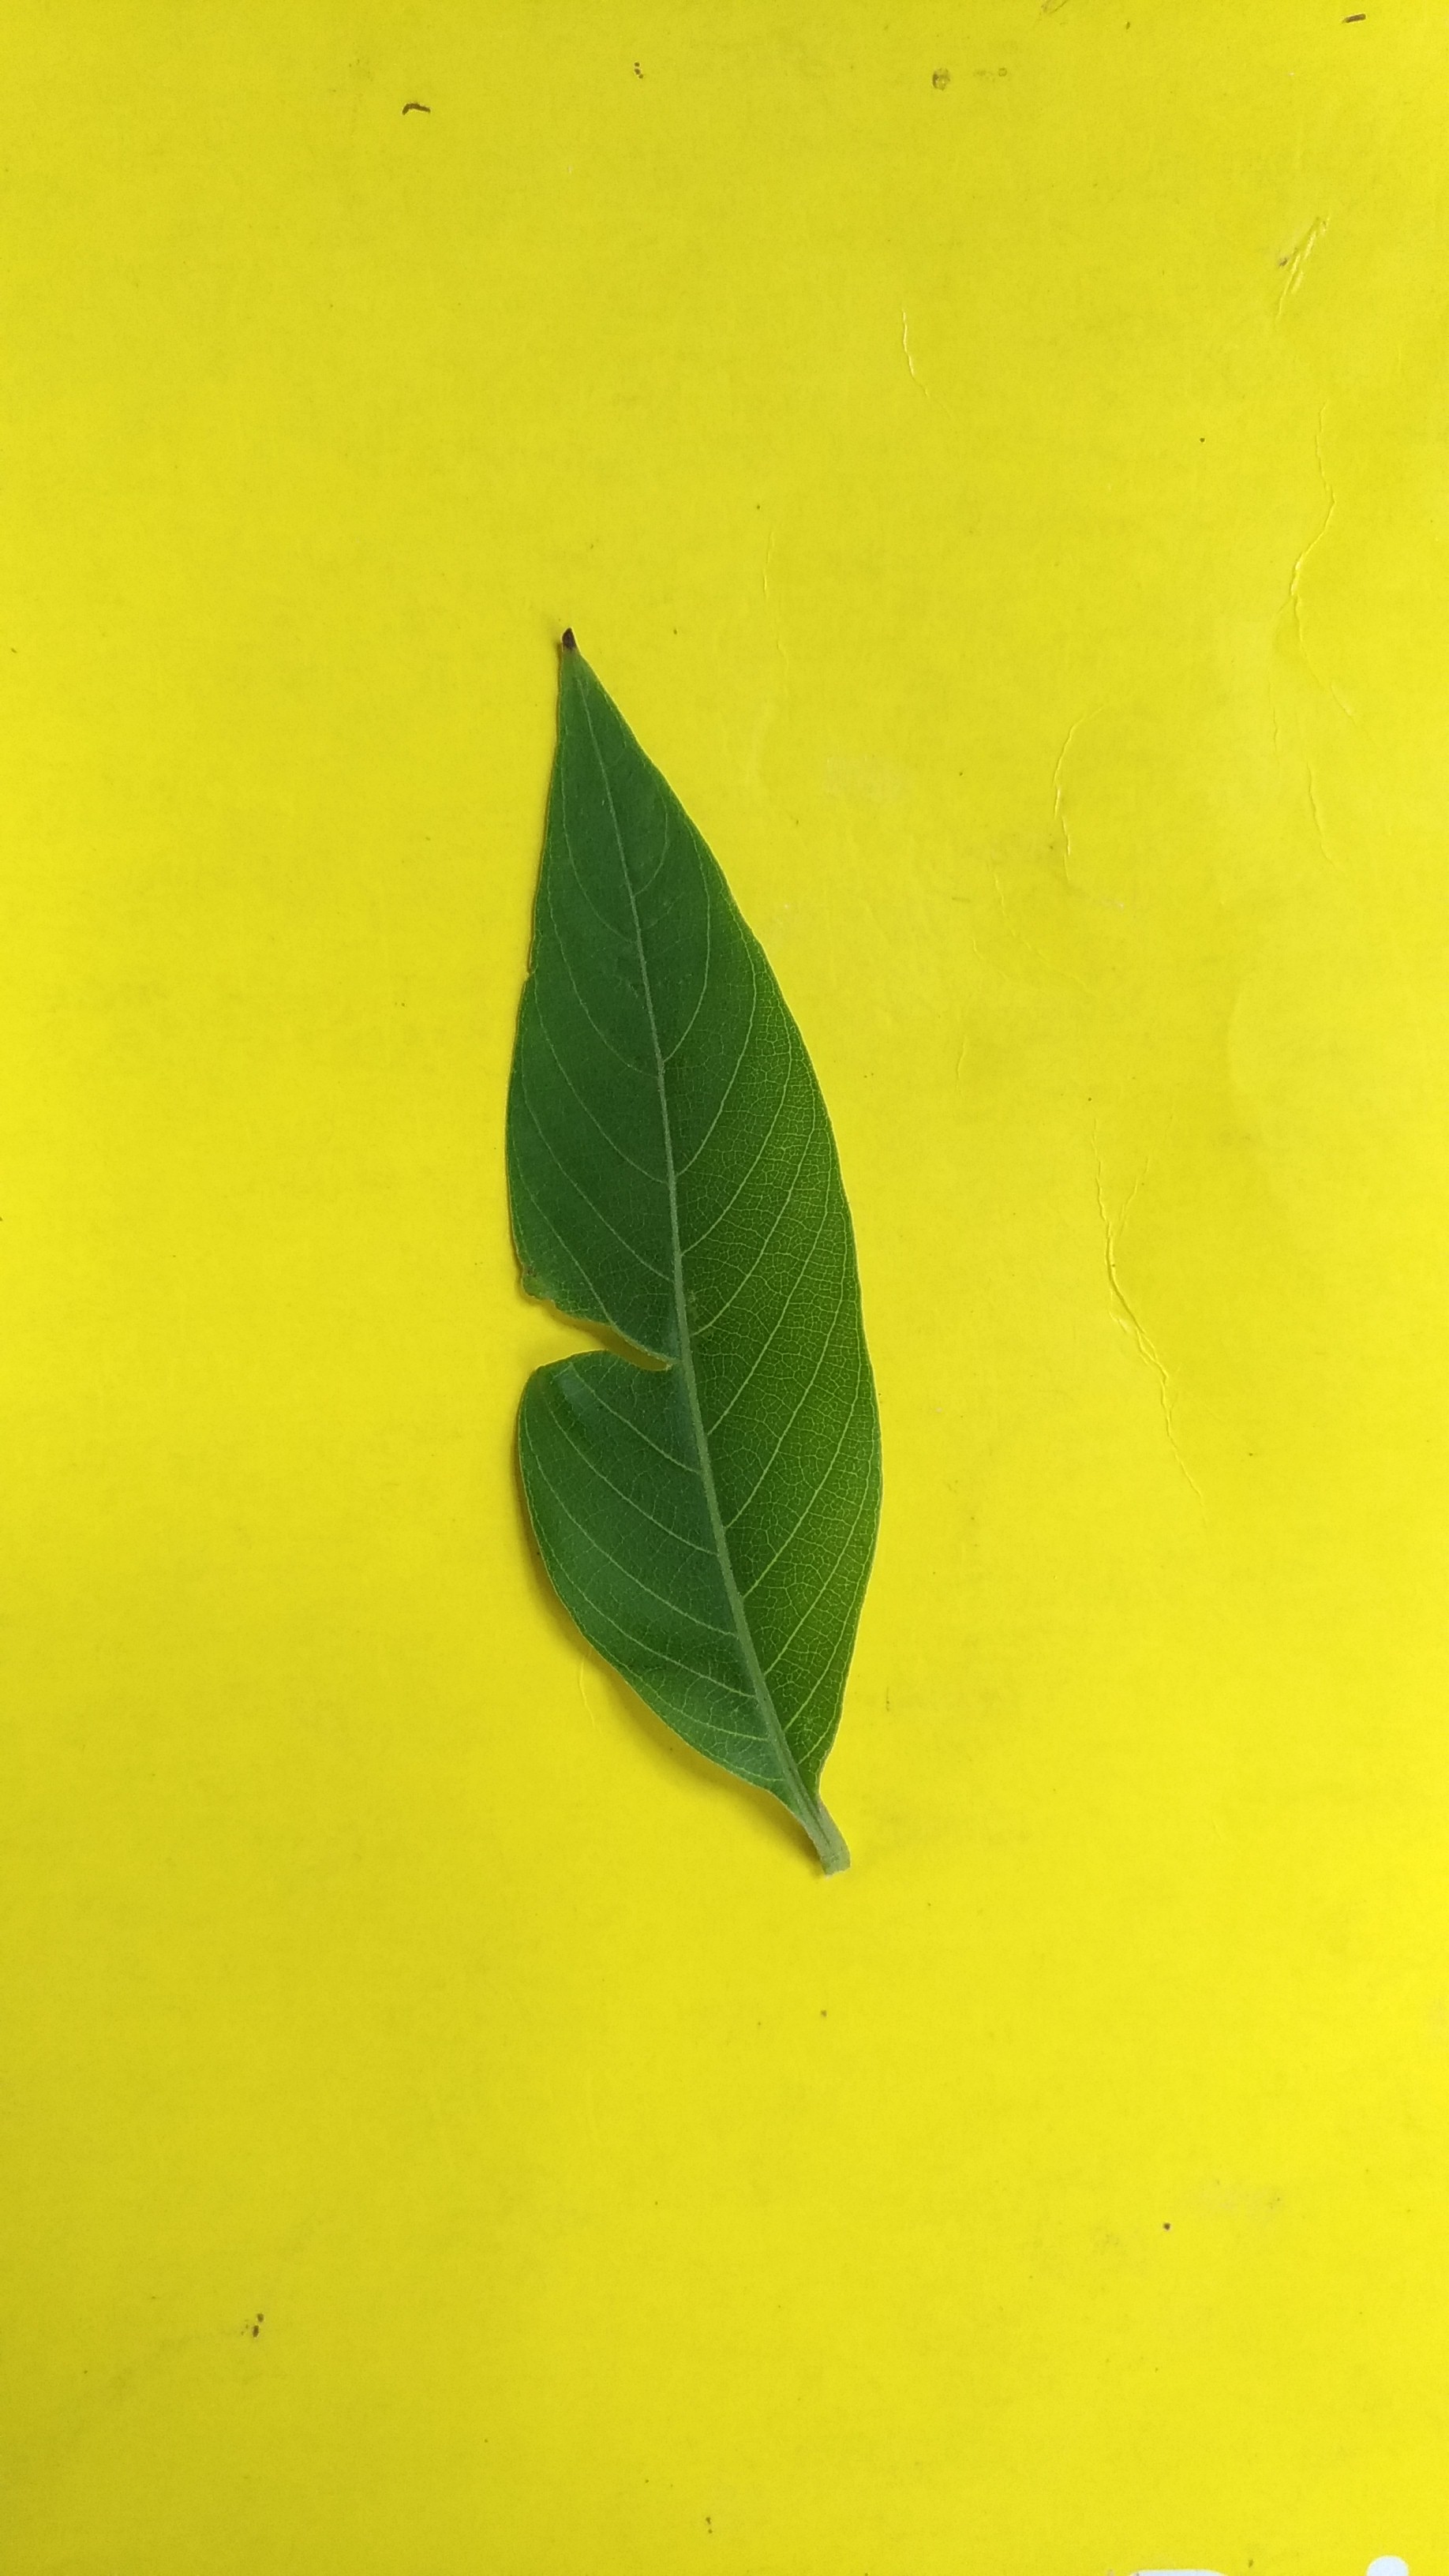
Plant: Seethaashoka